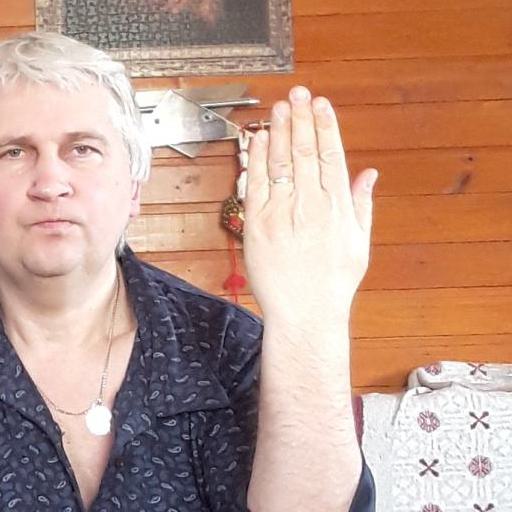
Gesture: stop_inverted